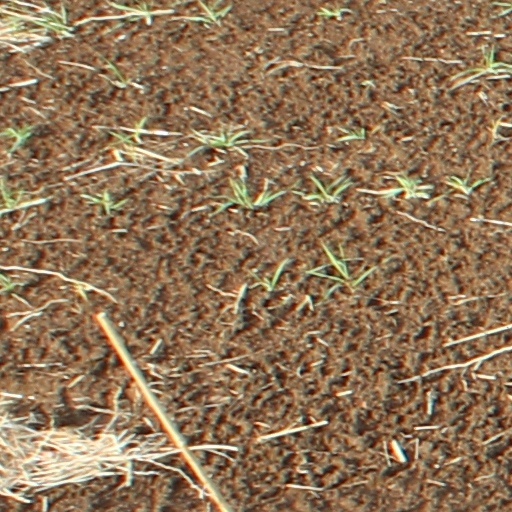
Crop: wheat